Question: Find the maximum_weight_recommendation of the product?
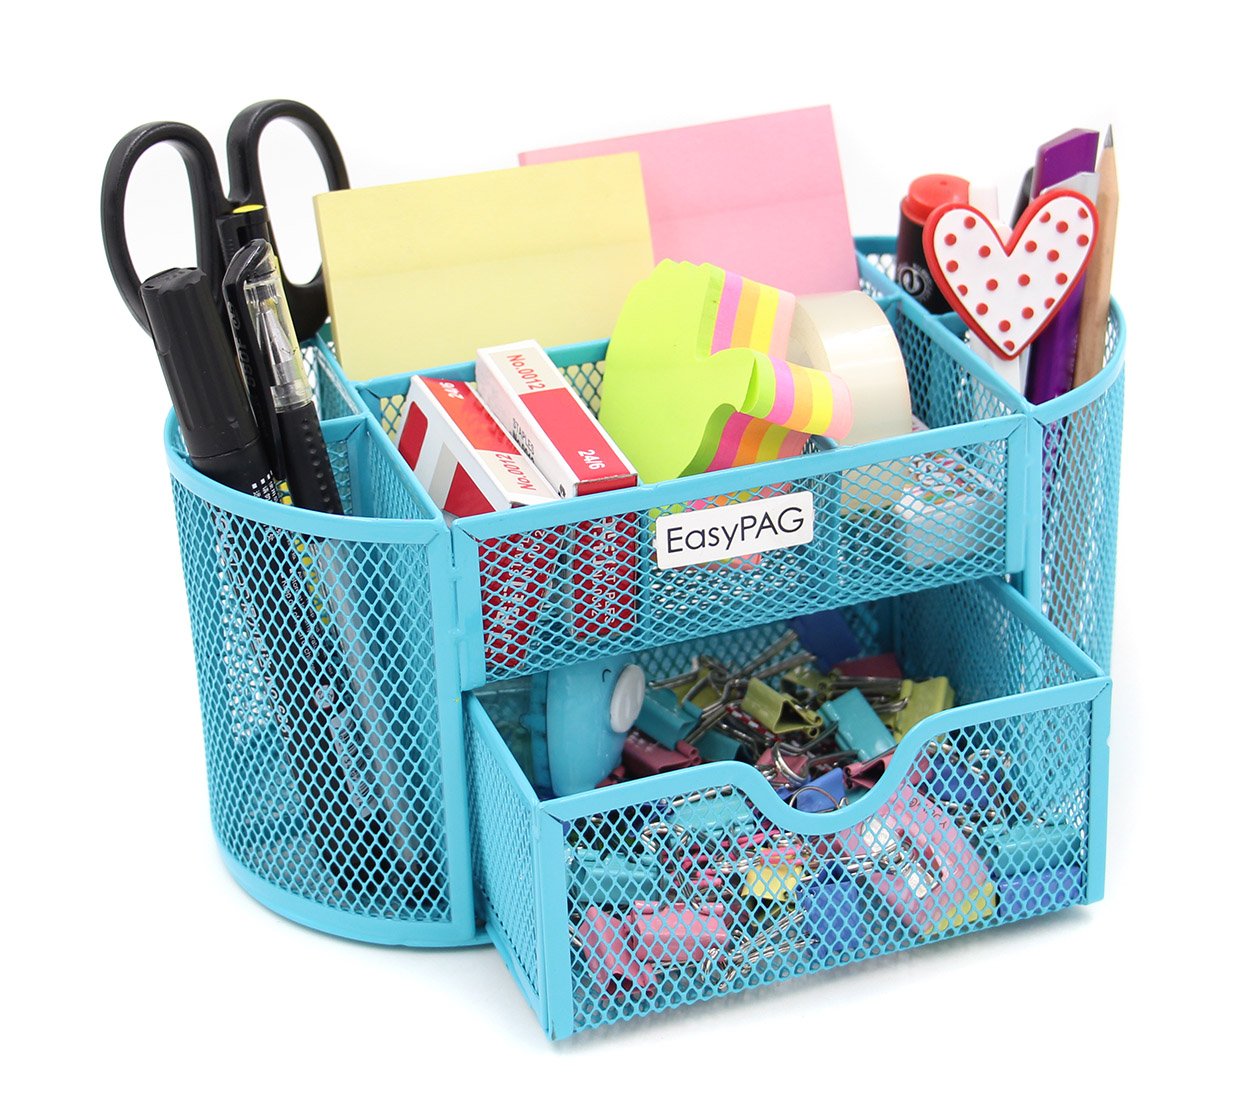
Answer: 12.0 ton